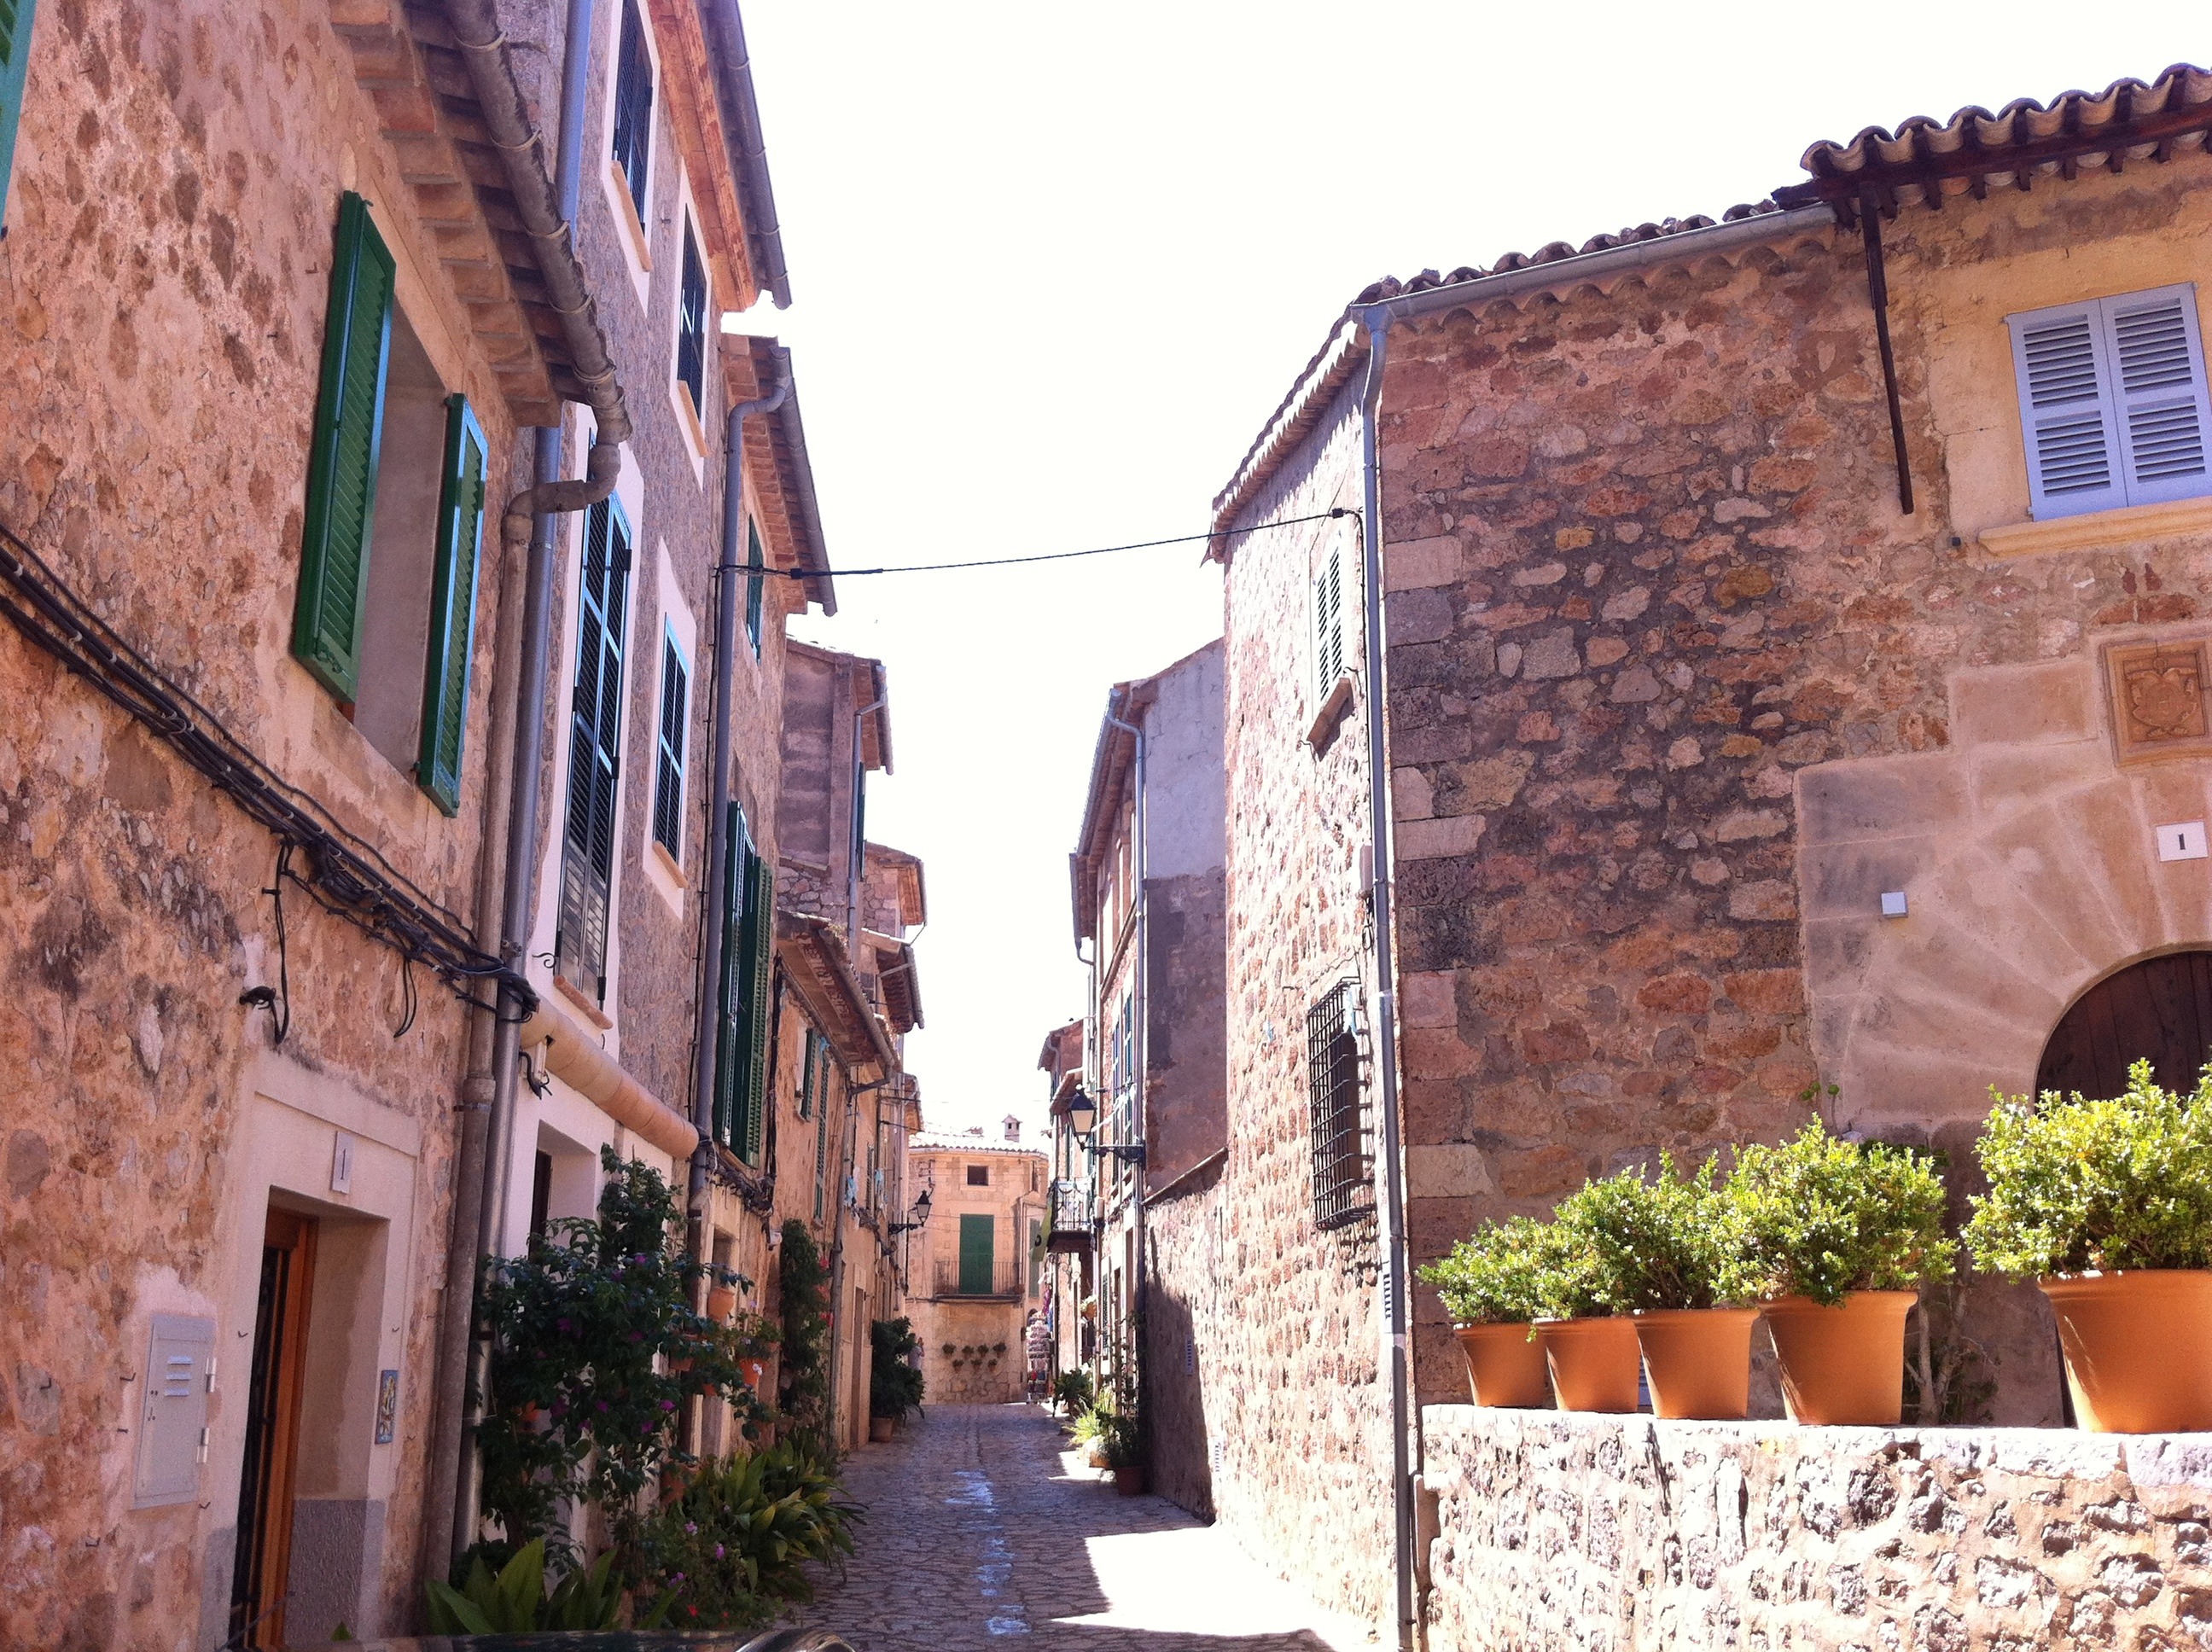
architecture, structure, road, street, town, building, alley, city, wall, village, landmark, facade, property, historic, tourism, spain, design, infrastructure, mallorca, spanish, neighbourhood, architecture design, ancient history, residential area, human settlement